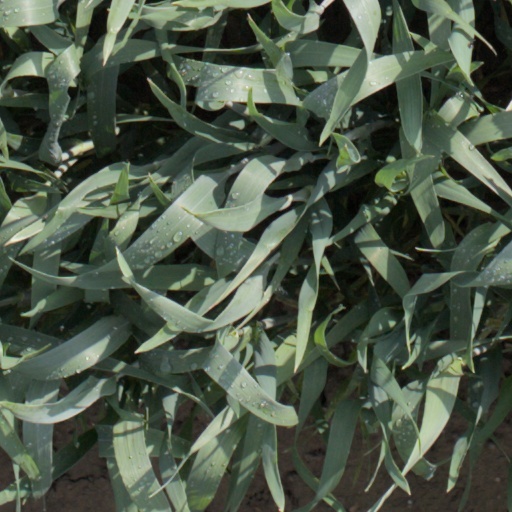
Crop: wheat